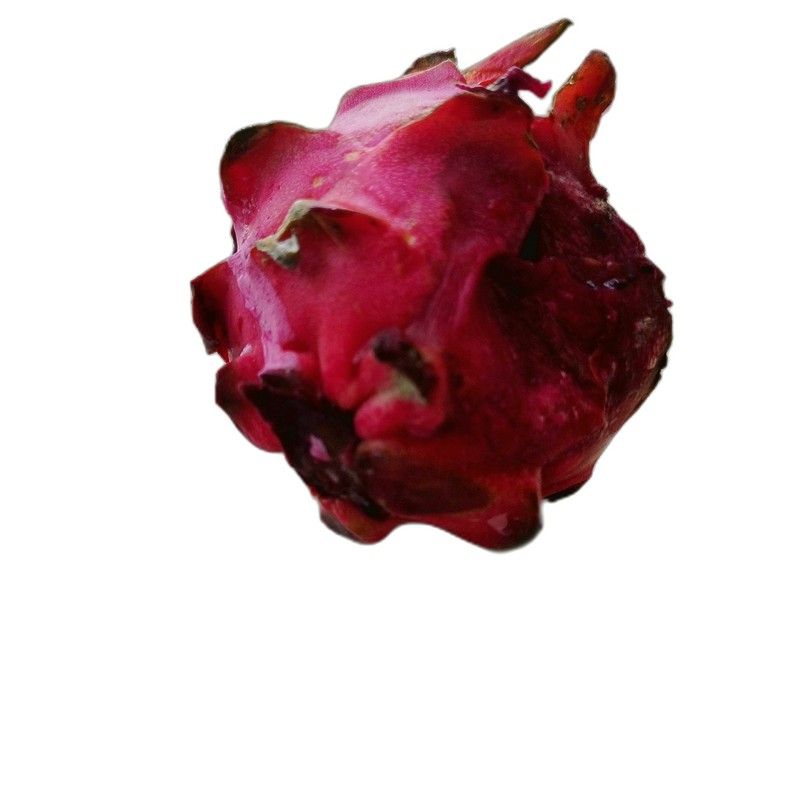
Label: Defect Dragon Fruit